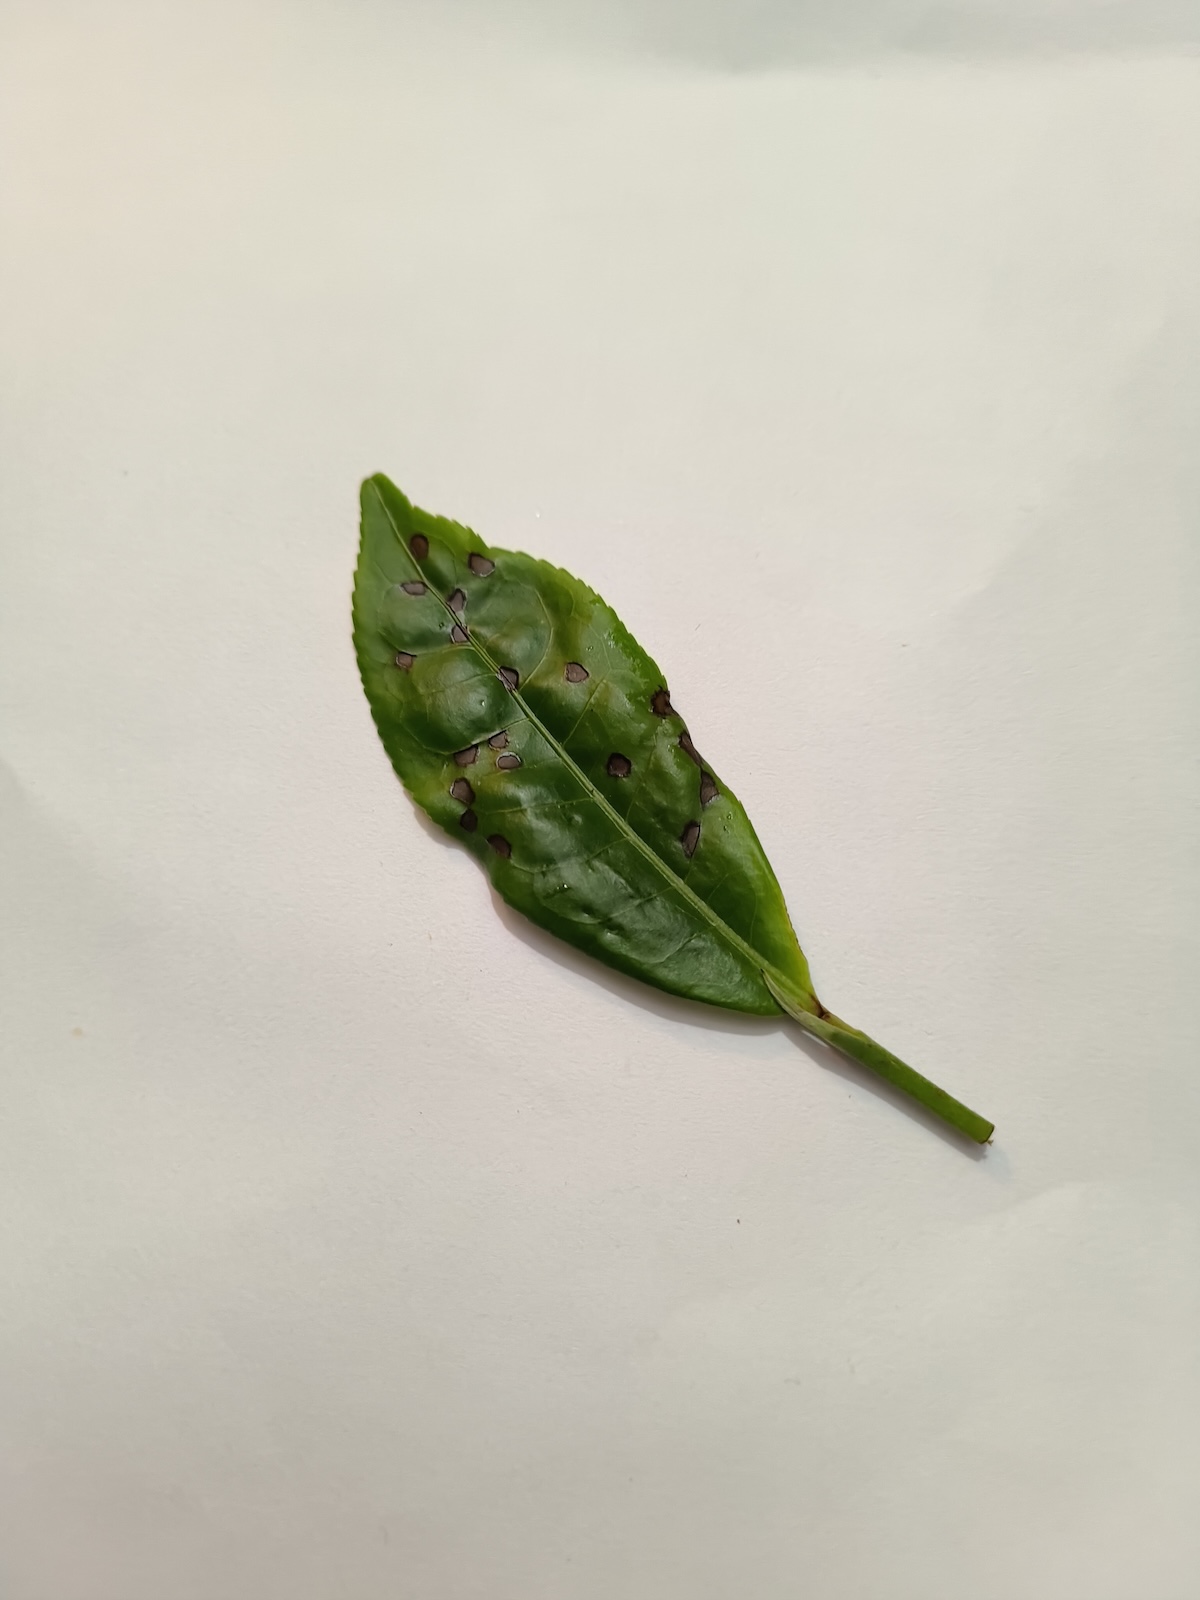
Label: Helopeltis